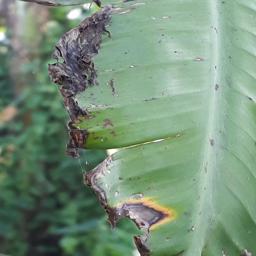
Label: POTASSIUM DEFICIENCY